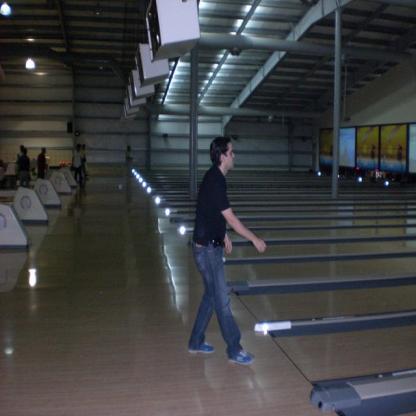
Scene: Indoor